Flamen Divi Julii

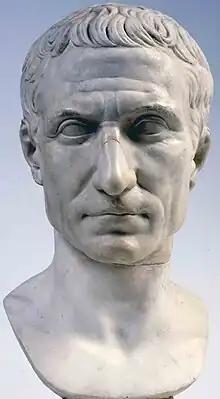
Bust of Julius Caesar, posthumous portrait in marble, 44–30 BC, Museo Pio-Clementino, Vatican Museums

In Roman Imperial cult, the flamen Divi Julii or flamen Divi Iulii, was the priest of the divinised Julius Caesar, and the fourth of the so-called "flamines maiores" (the archpriests of the Roman flaminates) to be created. The new flaminate was established by the Roman Senate in 42 BC, as part of Caesar's consecration as a divus (divinity of the Roman State) two years after his assassination. Caesar had, in his lifetime, been the recipient of an unofficial divine cult from his supporters, and had designated Mark Antony to serve as his priest. Caesar's cult continued after his death, and in 40 BC, the senate confirmed Antony as the first "flamen Divi Iulii".